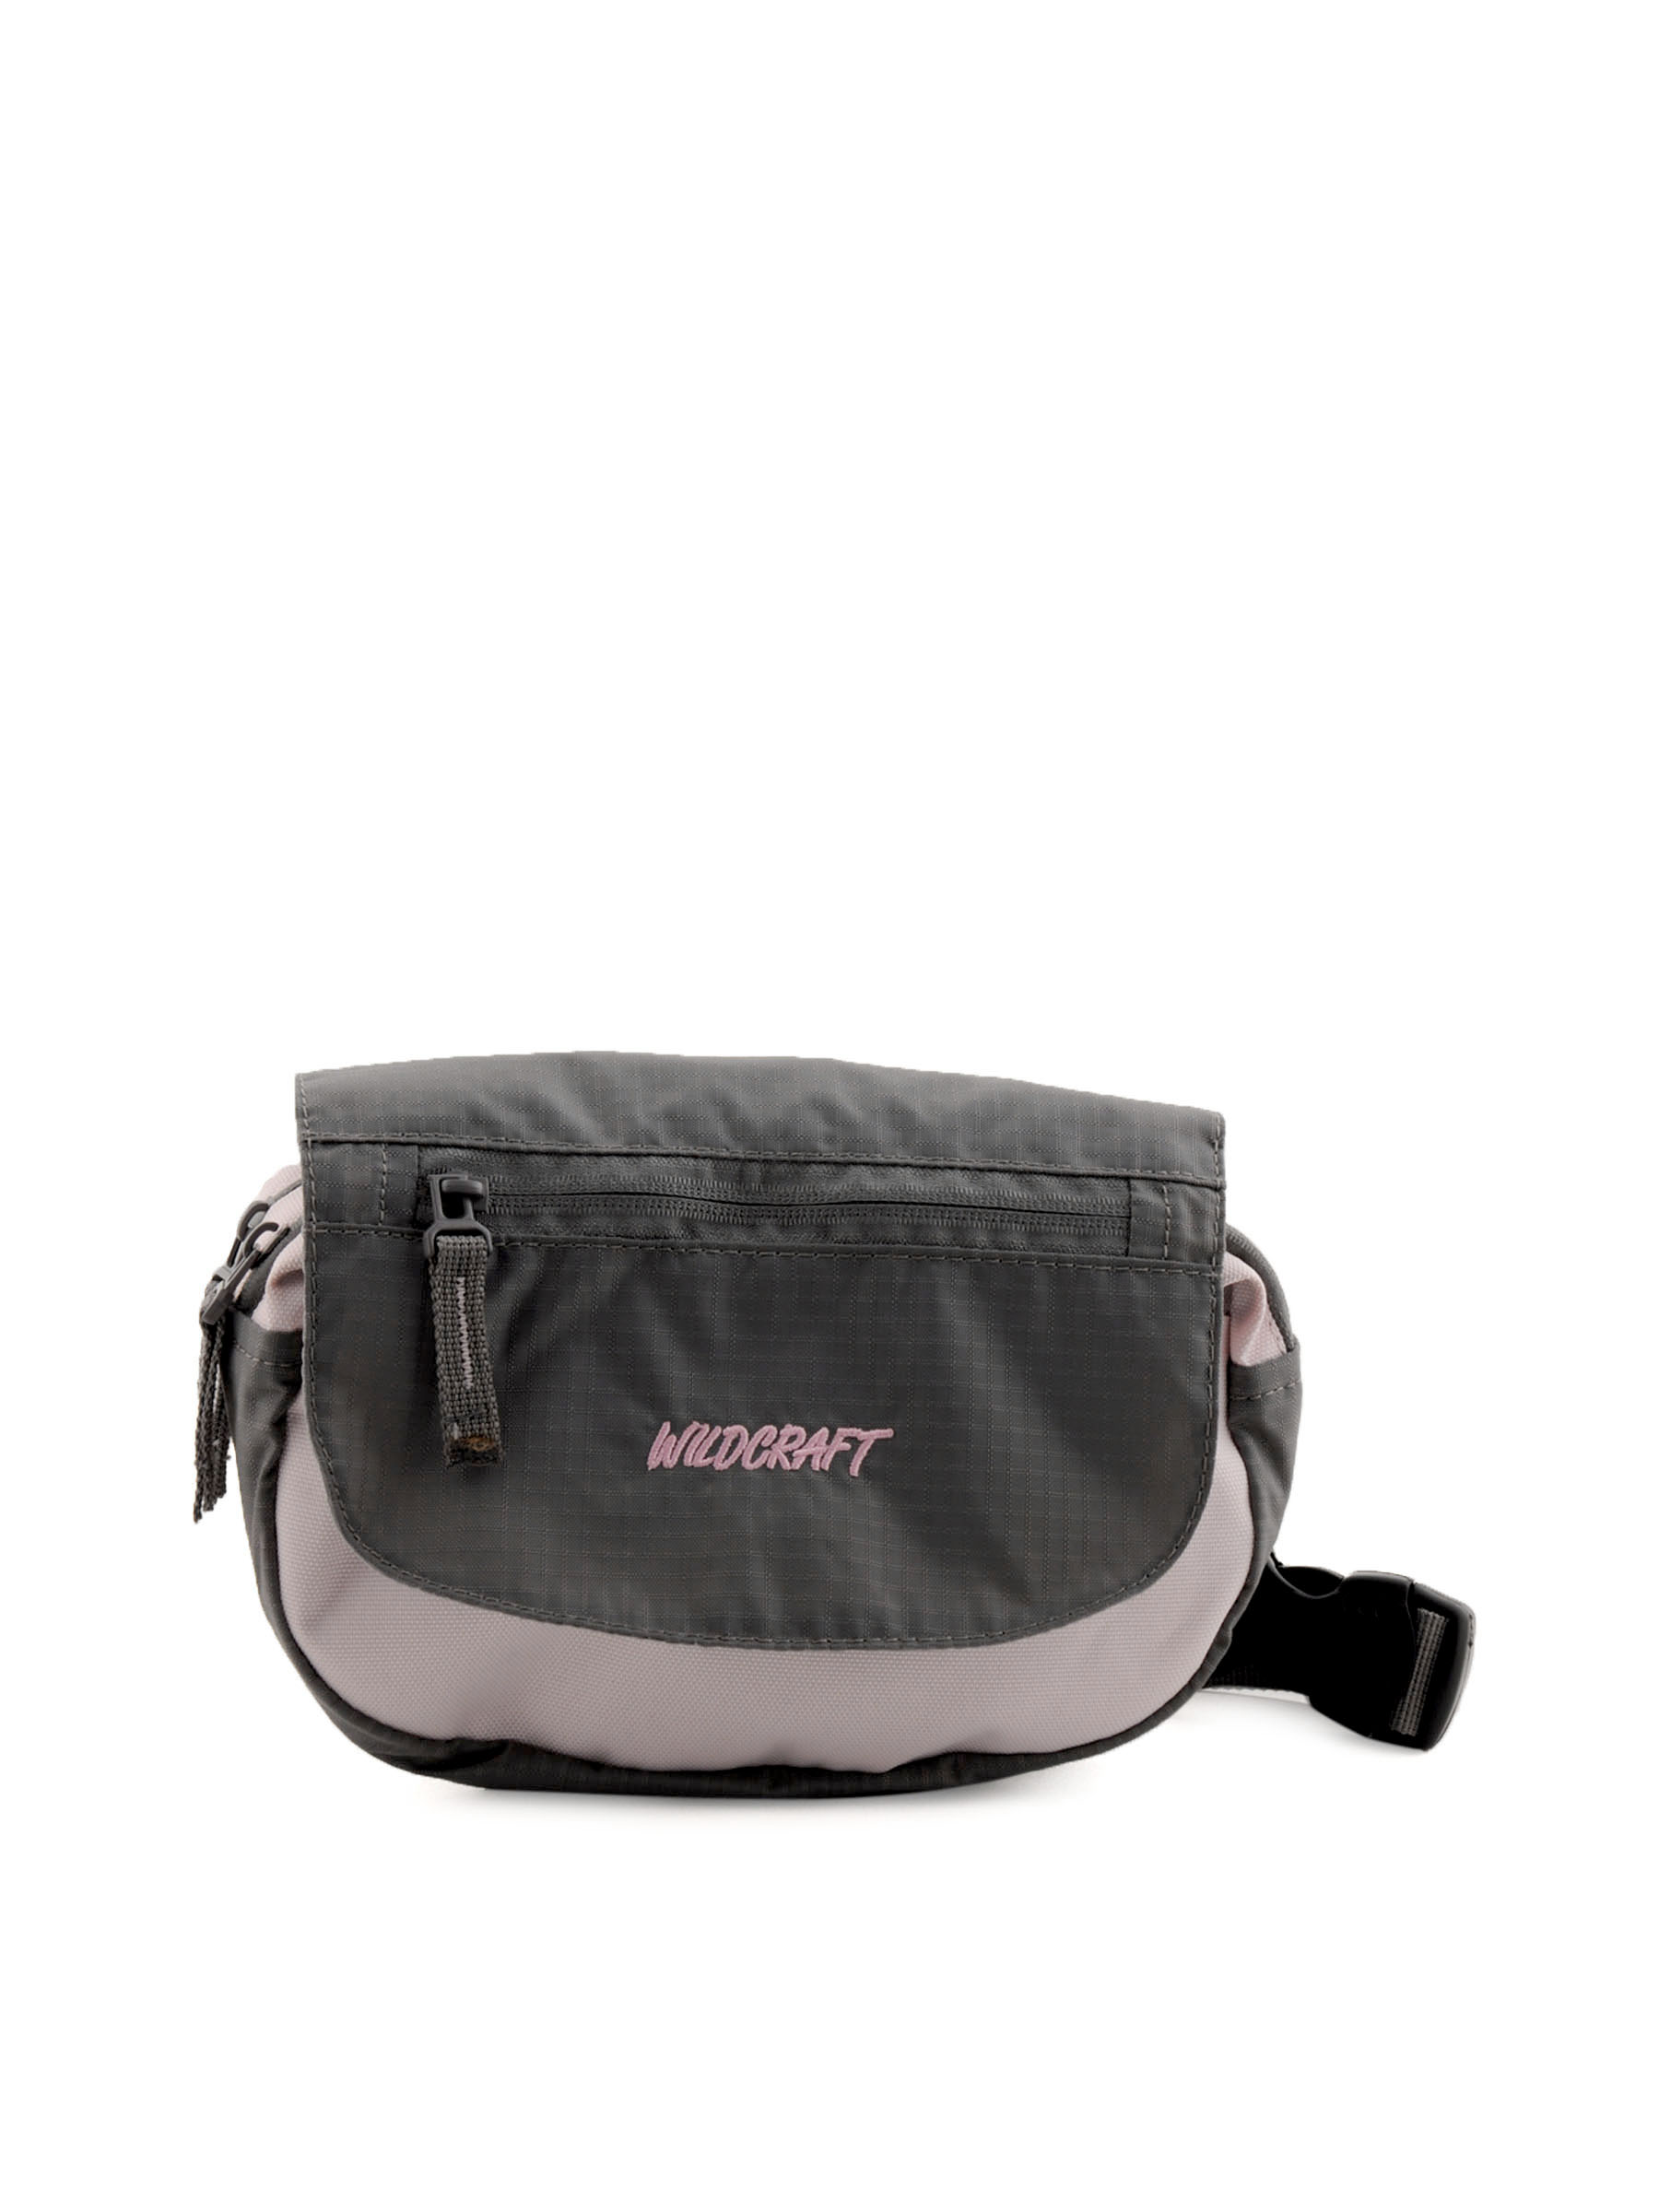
Wildcraft Unisex Pink Waist Pouch
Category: Accessories / Bags / Waist Pouch
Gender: Unisex
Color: Pink
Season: Winter 2015
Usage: Casual